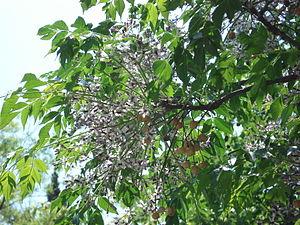
Melia est un genre d'arbres de la famille des Meliaceae.